F-number

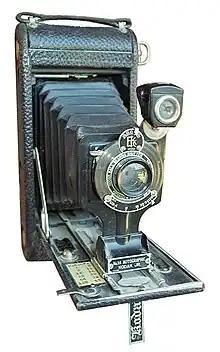
A 1922 Kodak with aperture marked in stops. An f-number conversion chart has been added by the user.

At the same time, there were a number of aperture numbering systems designed with the goal of making exposure times vary in direct or inverse proportion with the aperture, rather than with the square of the f-number or inverse square of the apertal ratio or intensity ratio. But these systems all involved some arbitrary constant, as opposed to the simple ratio of focal length and diameter.